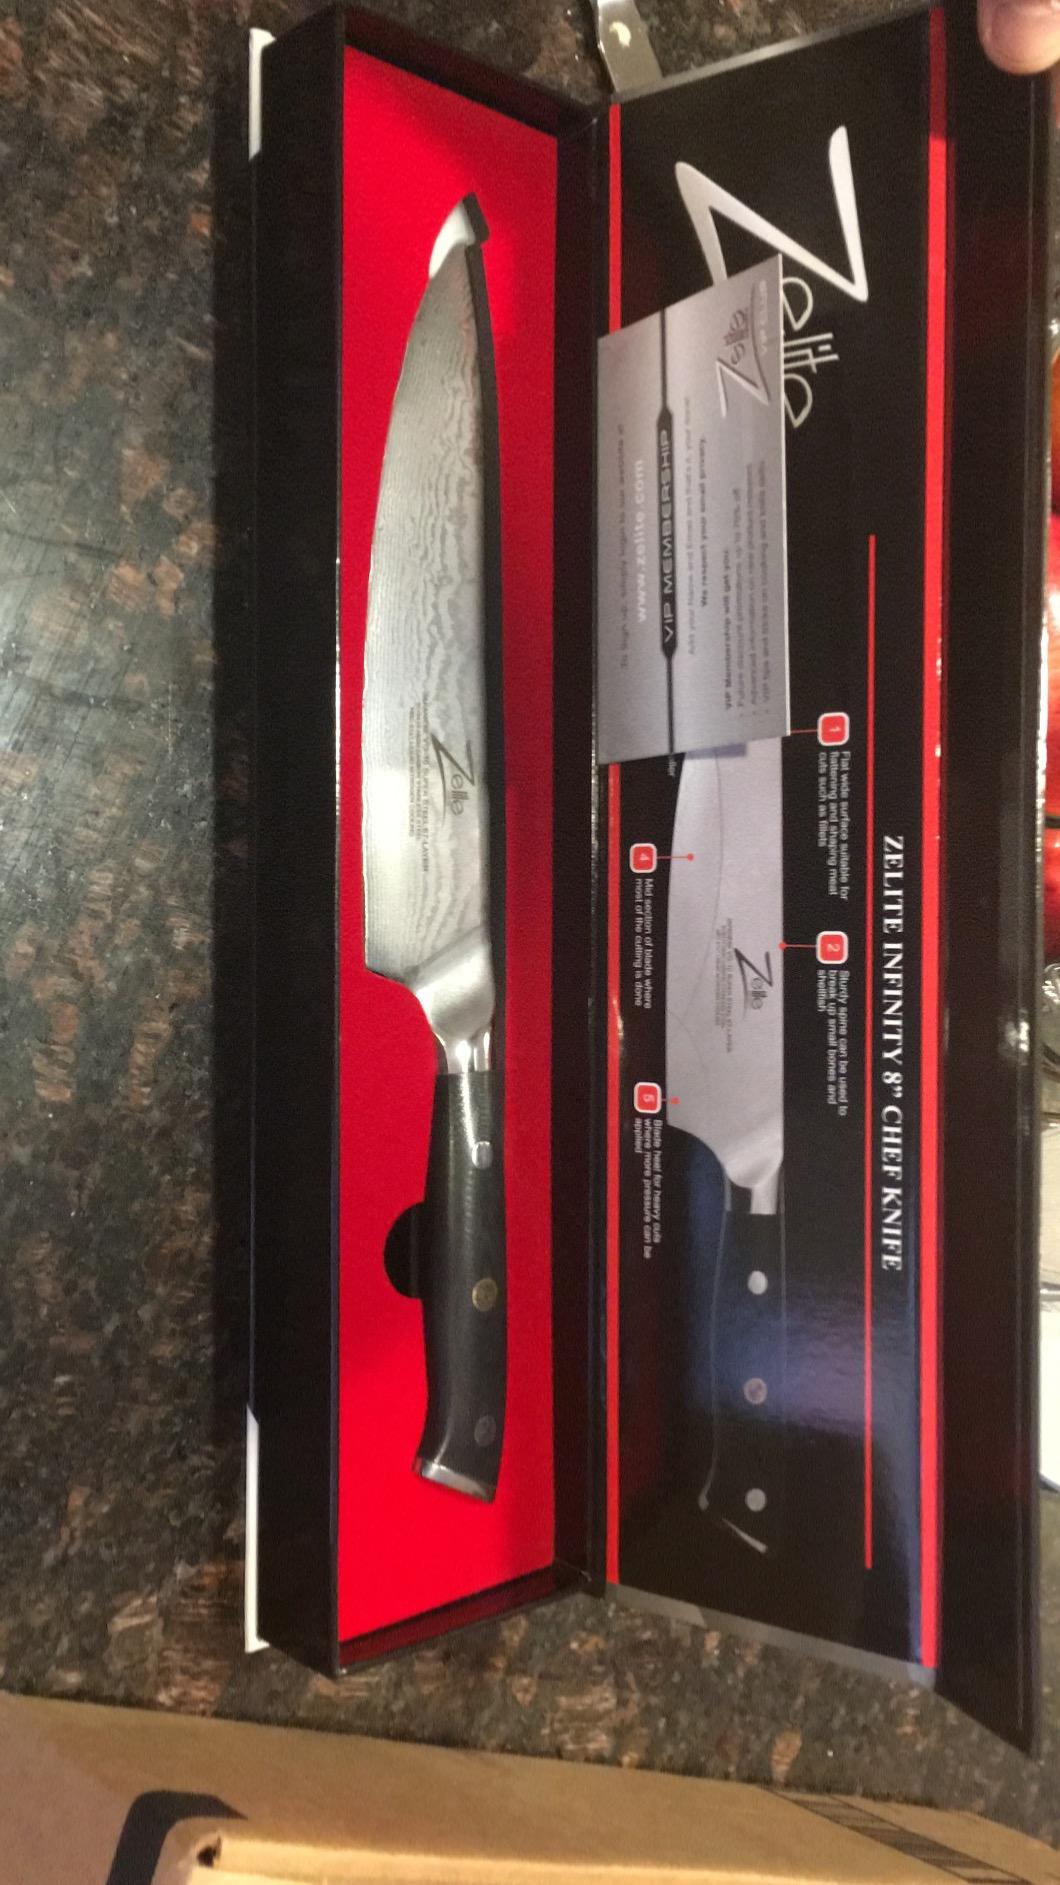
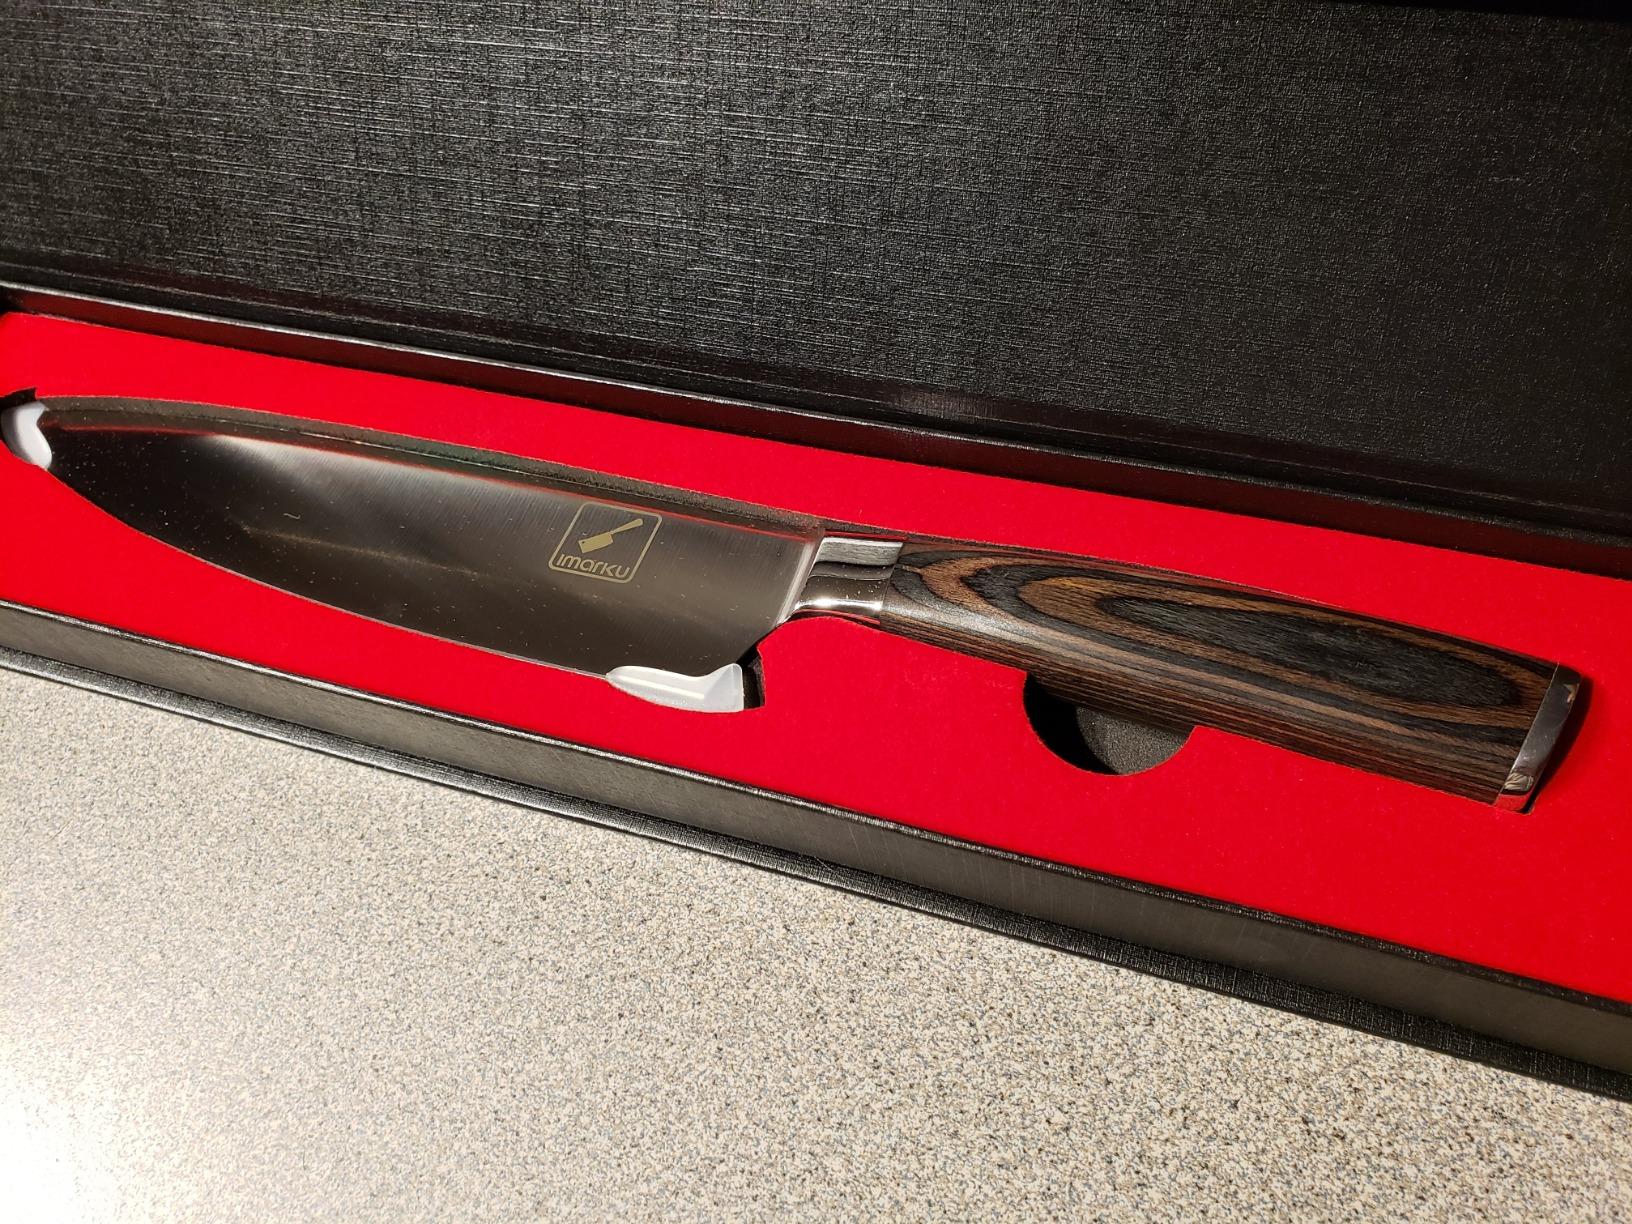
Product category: items_knife
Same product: no